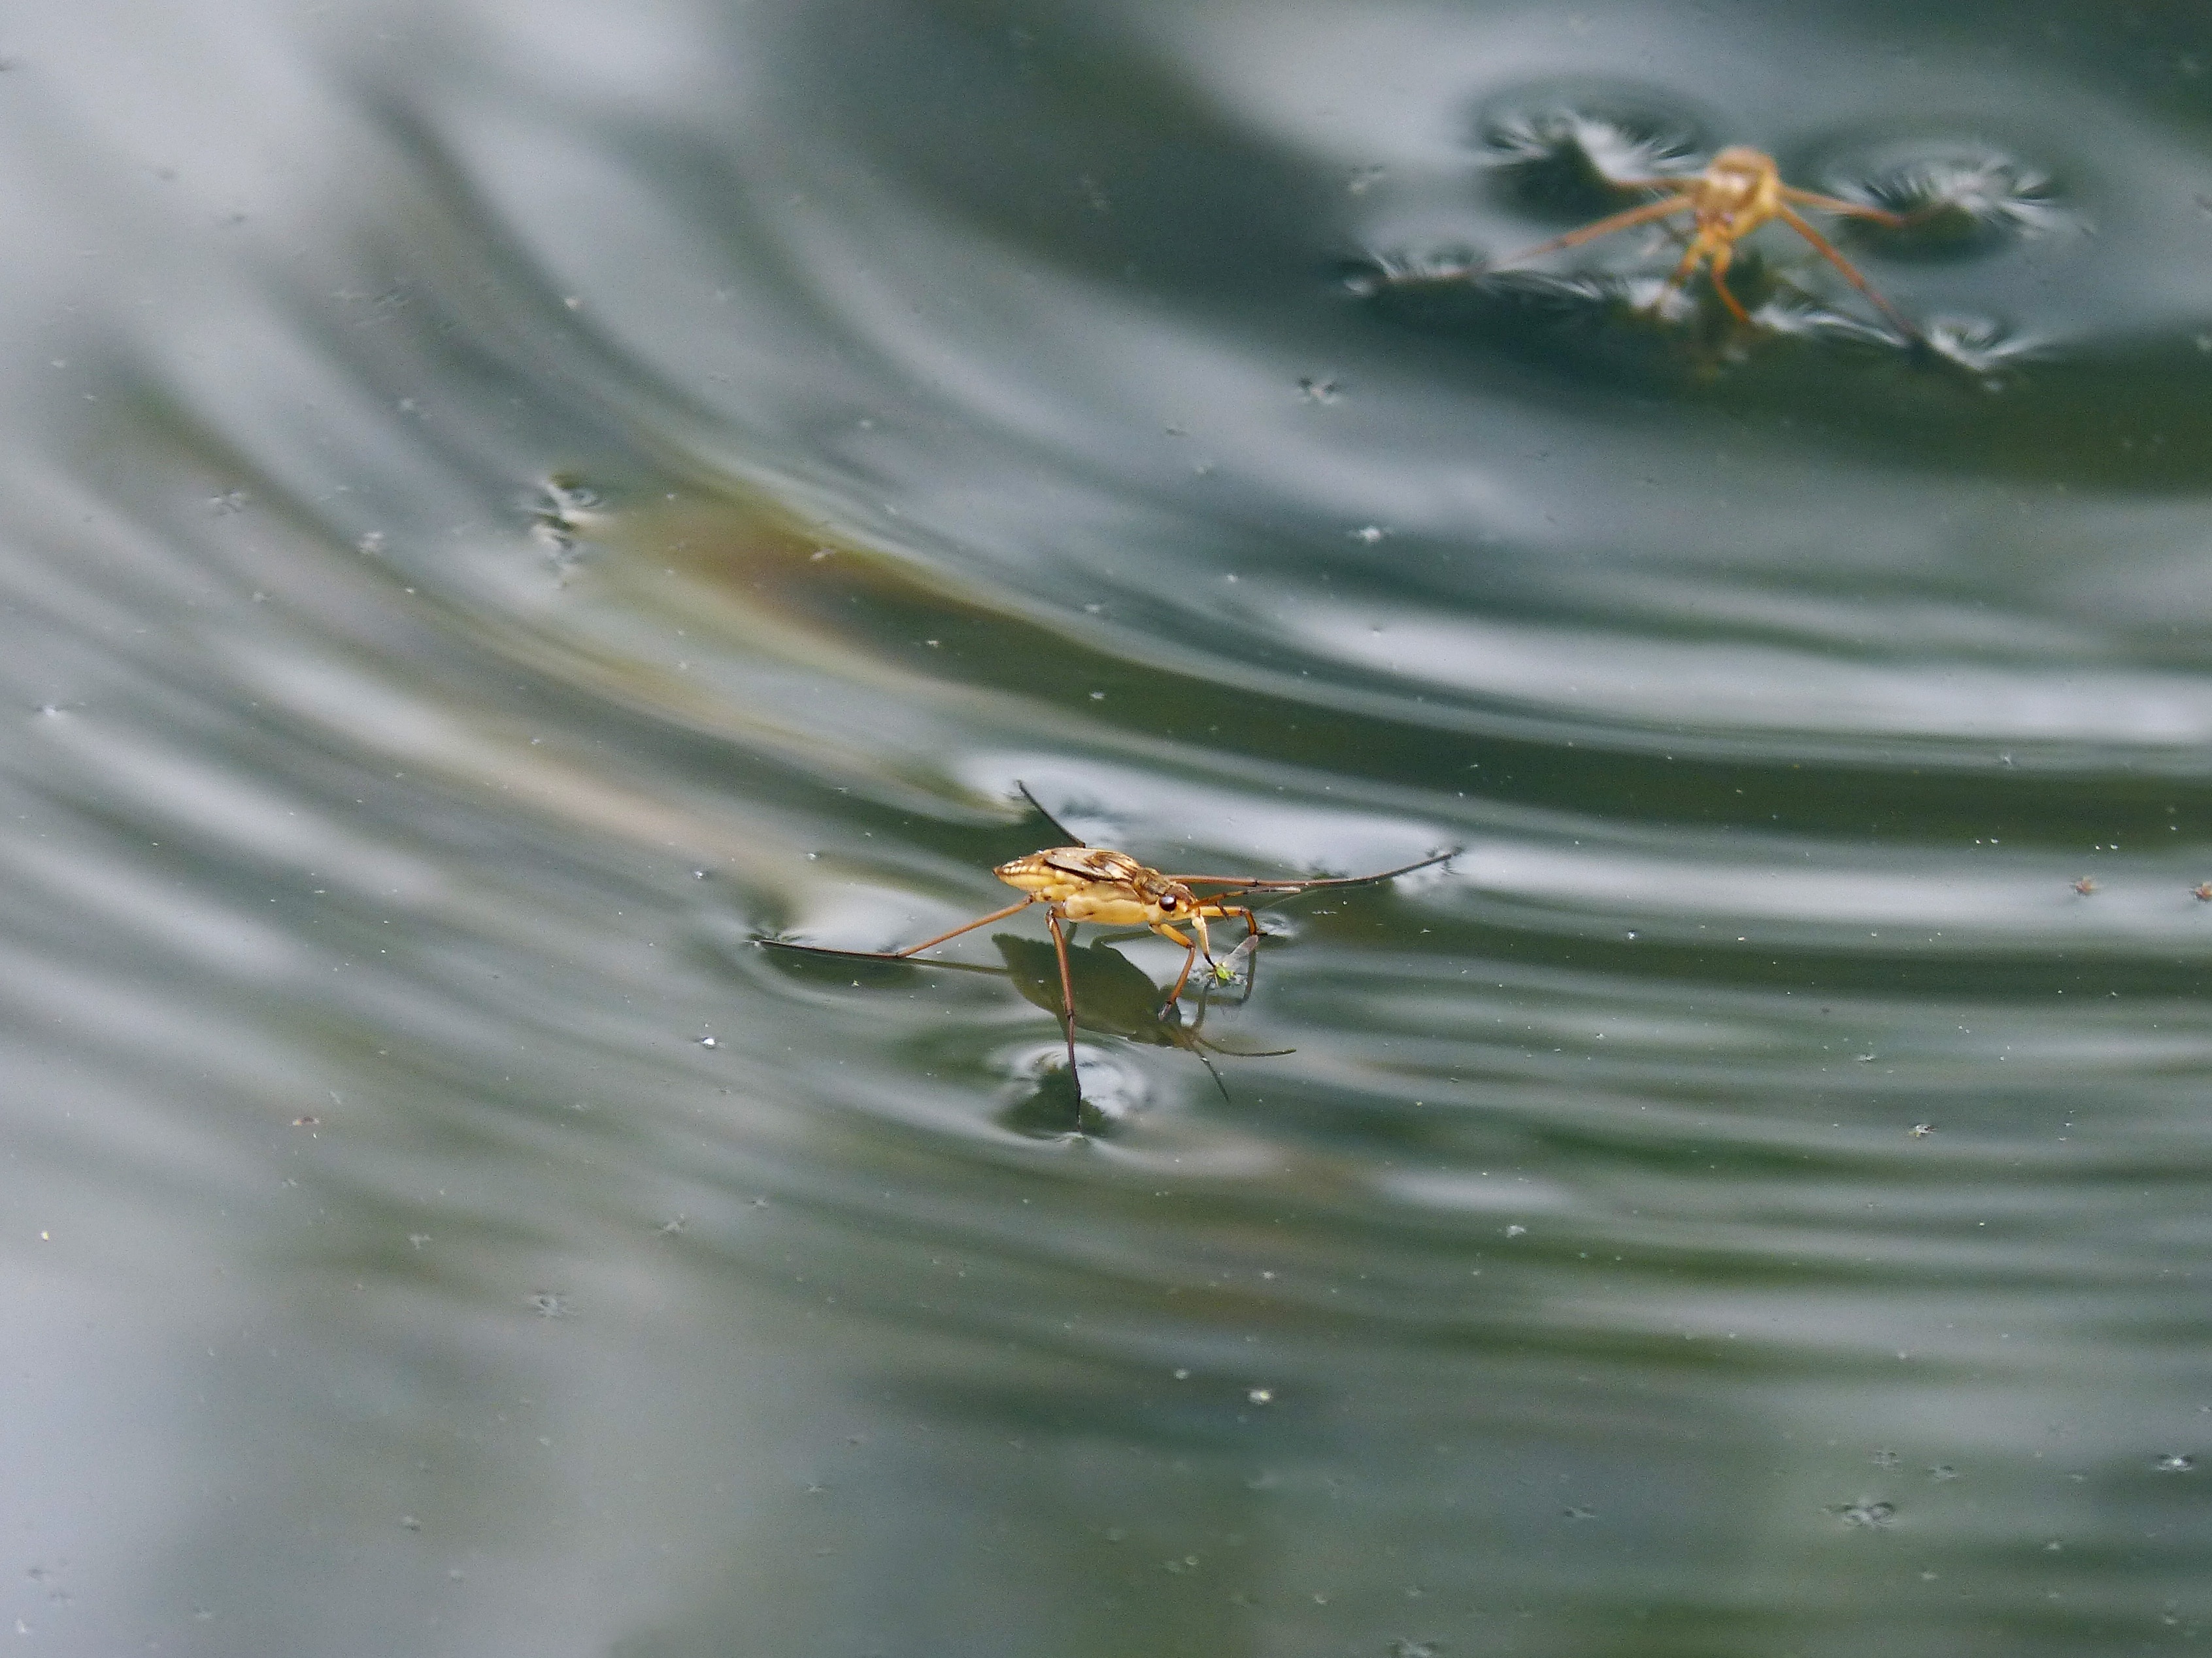
water, nature, drop, leaf, flower, pond, reflection, fauna, invertebrate, close up, waves, macro photography, gerridae, walk on water, guerrido, aquatic insect, sabater